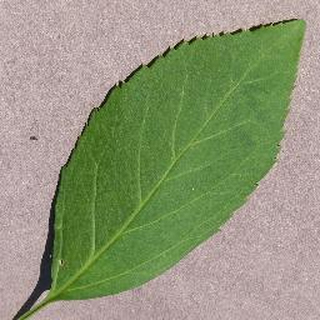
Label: healthy_cherry